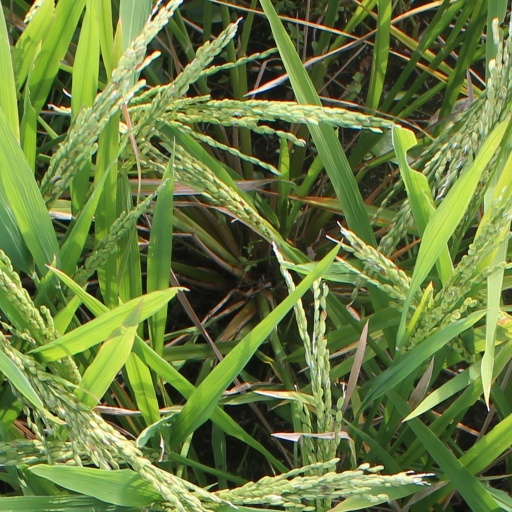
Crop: rice